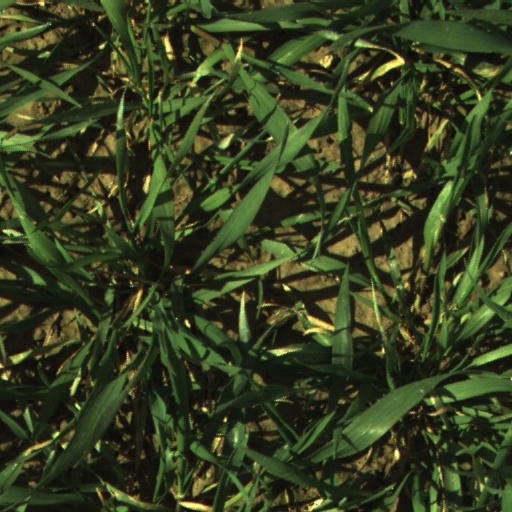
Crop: wheat